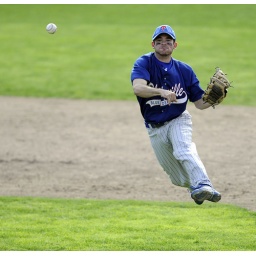
4/30/2010 Mike Orazzi | StaffPlainville's Rob Ciotto (2) fields a ground ball against Eastern at Muzzy Field on Friday.